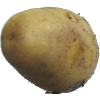
Label: white_potato